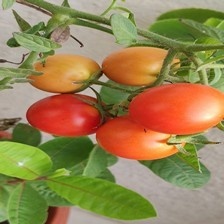
Label: tomato